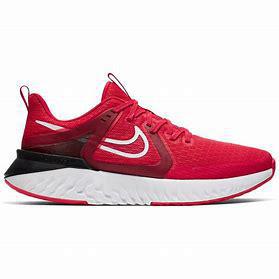
Brand: Nike
Model: Legend React